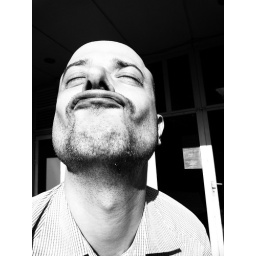
life in black and white - mon ami P. making funny faces for my camera